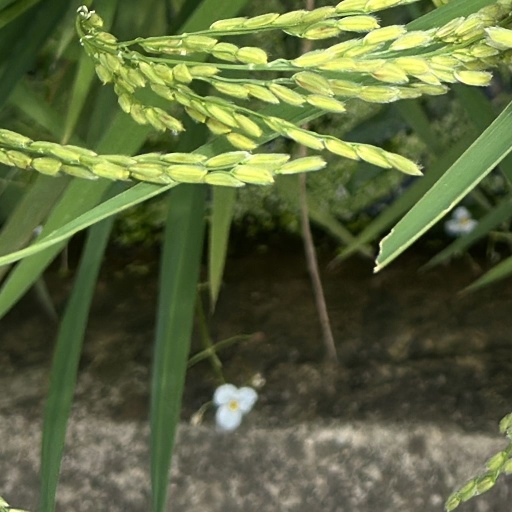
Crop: rice